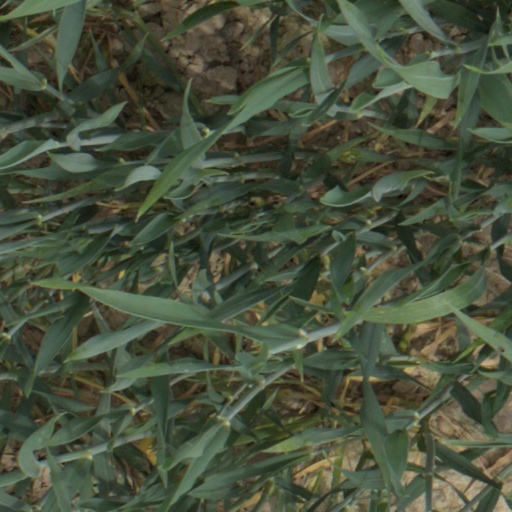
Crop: wheat